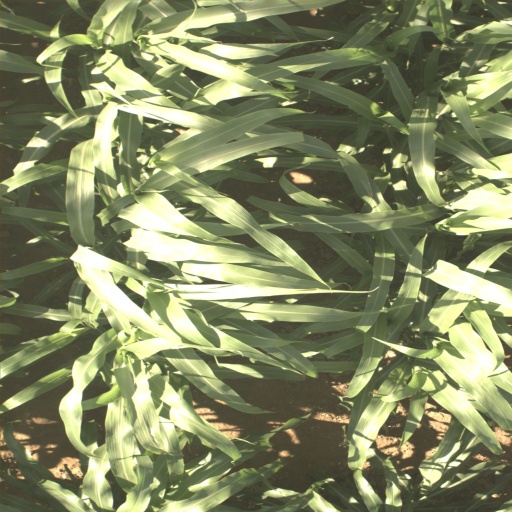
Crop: sorghum